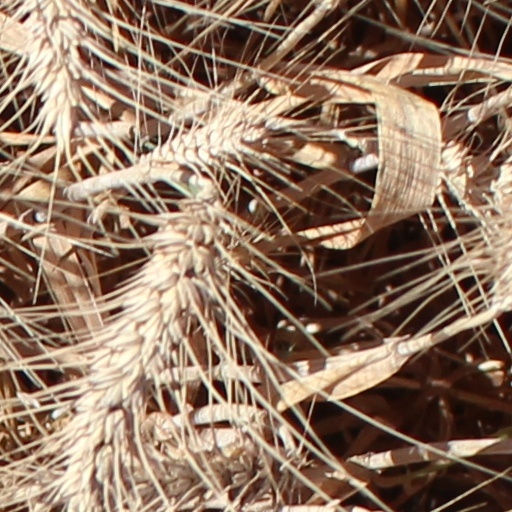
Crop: wheat